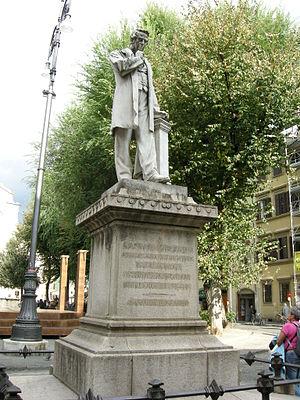
Cosimo Ridolfi était un agronome, un homme d'État, un patriote du Risorgimento et un philanthrope italien du XIXᵉ siècle, célèbre pour avoir créé le premier Institut agricole en Italie, devenue ensuite l'Accademia dei Georgofili.
Raffaello Romanelli est un sculpteur florentin auteur de nombreux monuments à la mémoire des grands hommes italiens.